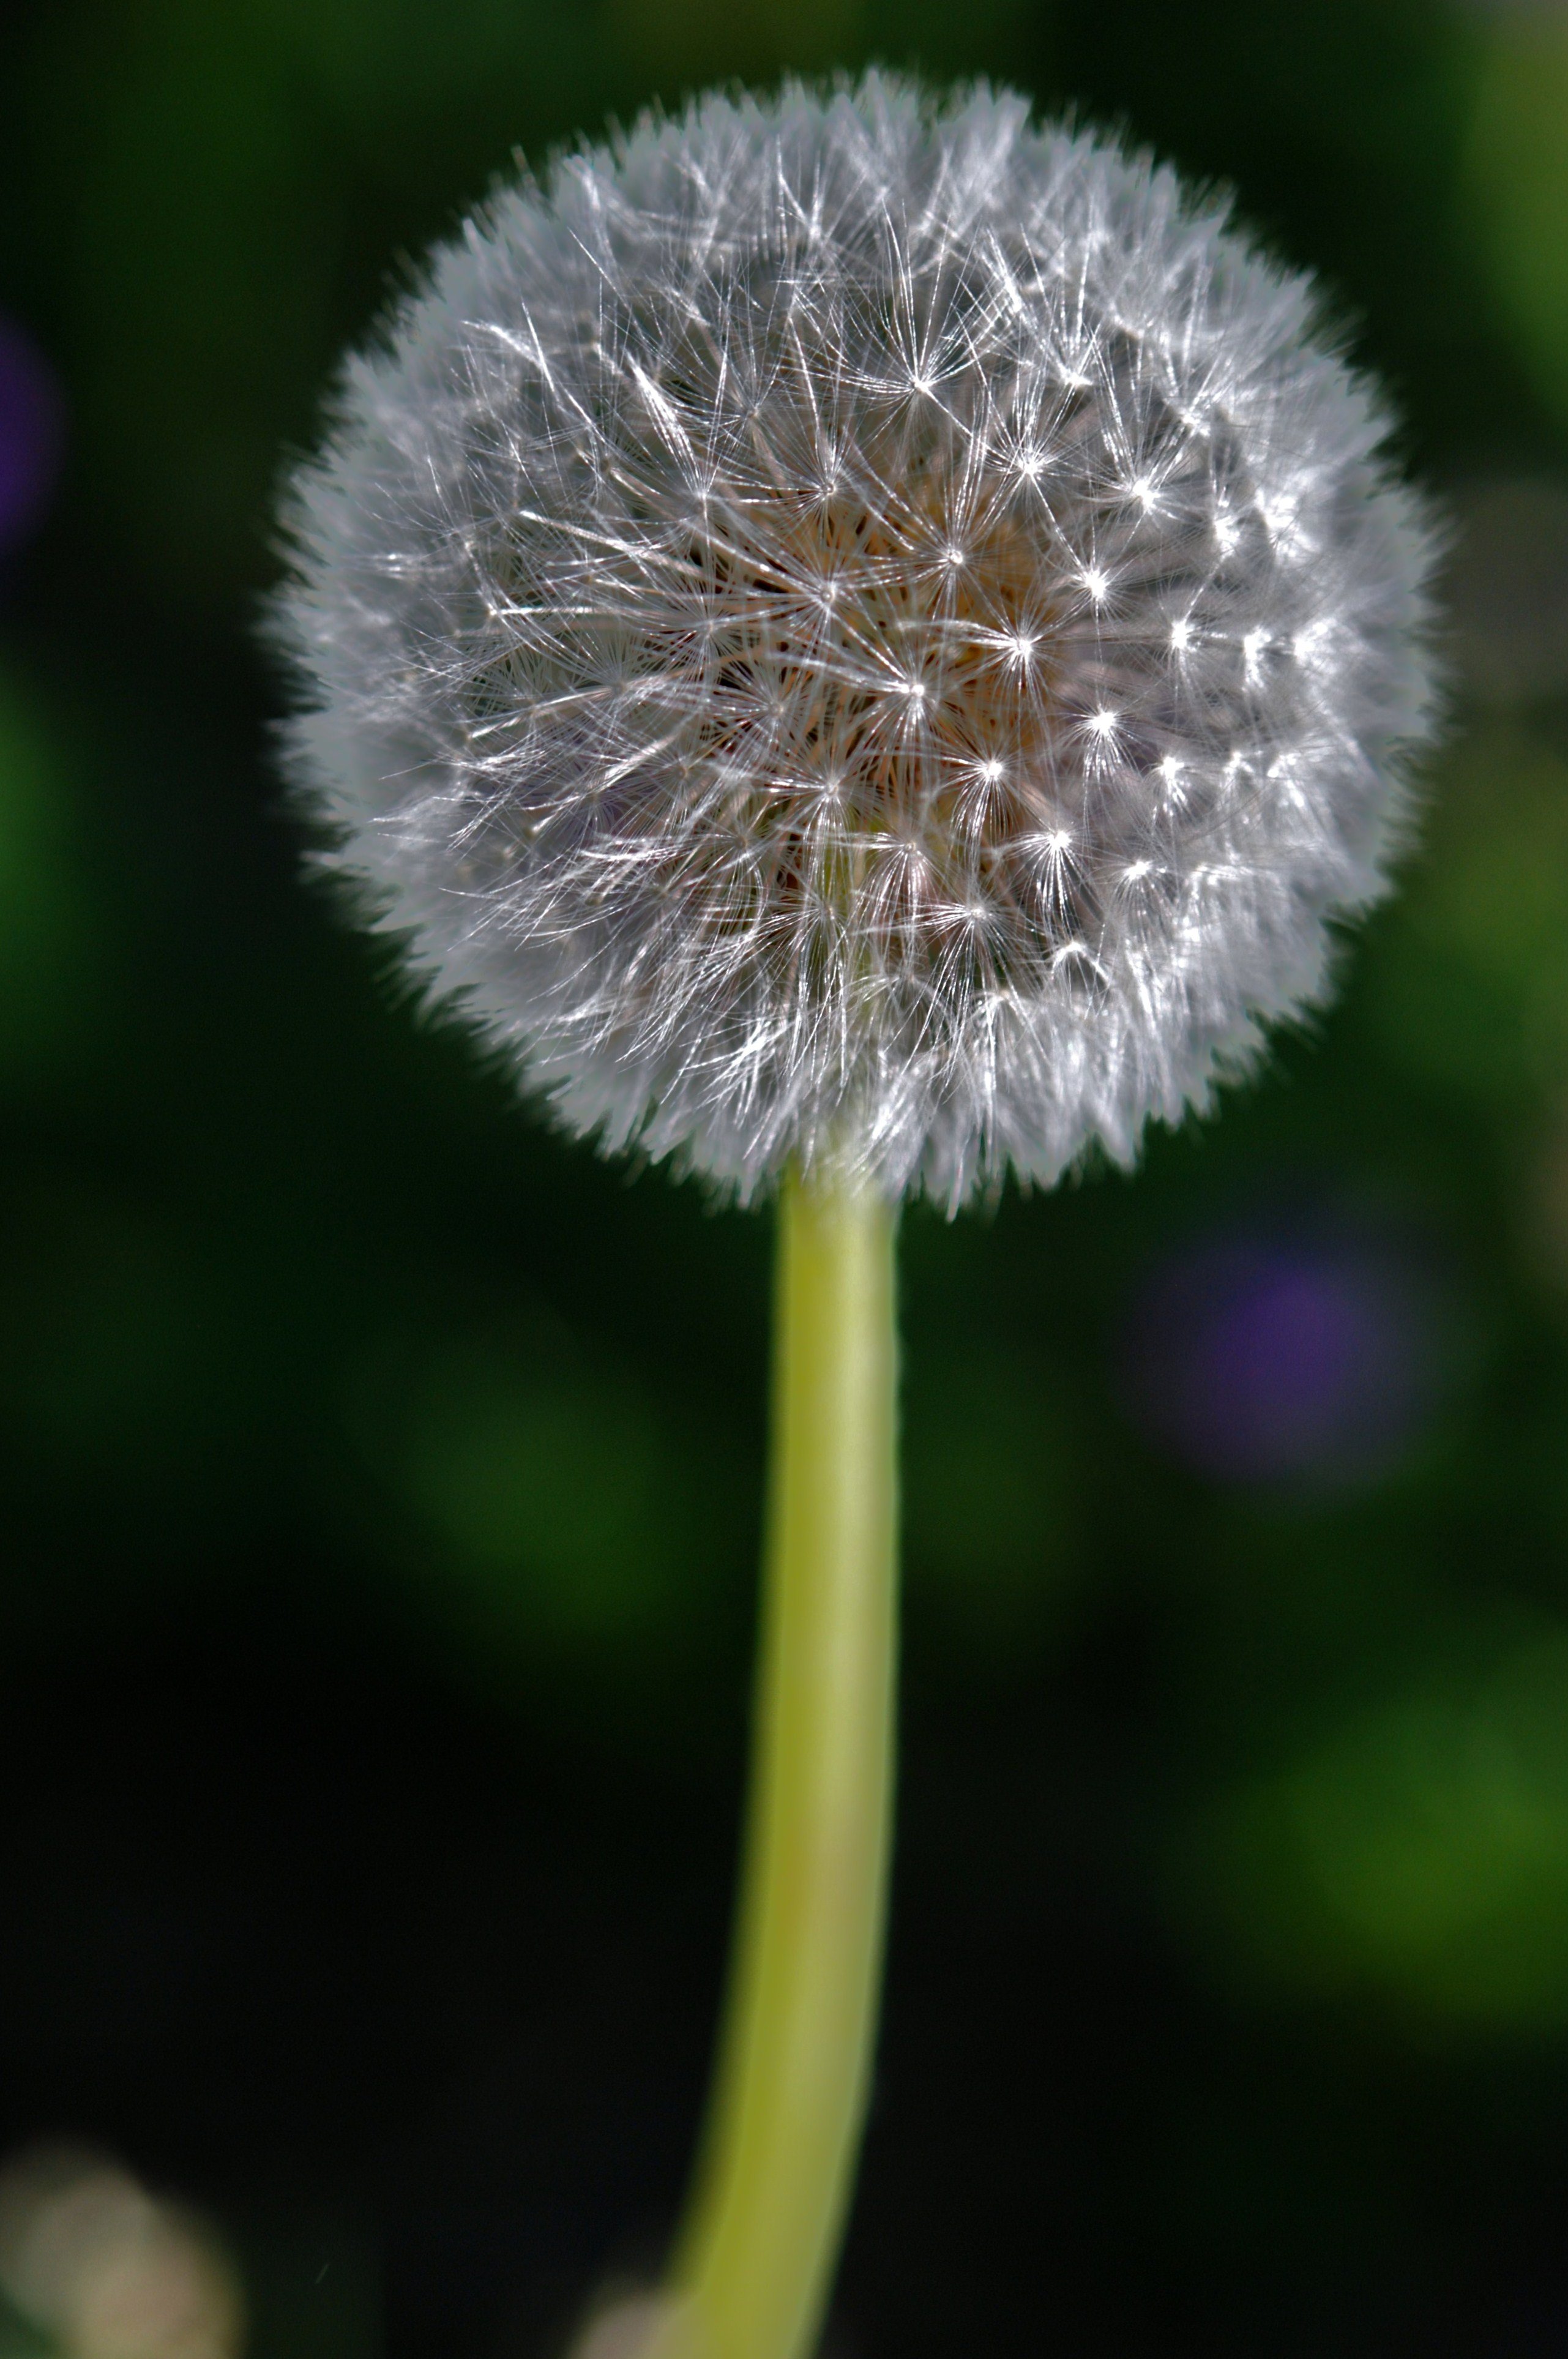
nature, plant, sun, dandelion, flower, petal, produce, botany, flora, wildflower, close up, macro photography, flowering plant, daisy family, plant stem, land plant, hawkbit